Ram Prasad Khanal

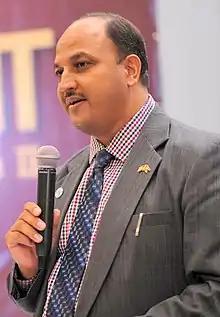

Ram Prasad Khanal is a Nepalese musician, distinguished class singer, and folk-music activist. He has worked for the growth and development of Nepali folk music for decades. He is an author, journalist, artist, actor, composer, and radio and TV program producer, director and presenter. He serves as President of the International Artists Forum. He has mainly been known for his Nepali folk and duet songs and his activism in the field of folk music.